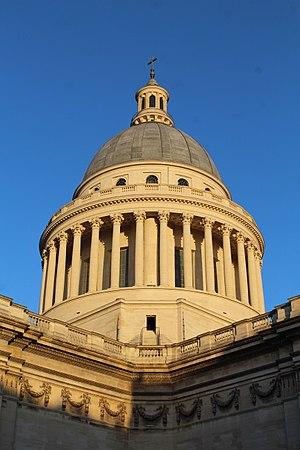
Dôme du Panthéon, Paris.
Le Panthéon est un monument de style néo-classique situé dans le 5ᵉ arrondissement de Paris. Au cœur du Quartier latin, sur la montagne Sainte-Geneviève, il est au centre de la place du Panthéon et entouré notamment de la mairie du 5ᵉ arrondissement, du lycée Henri-IV, de l'église Saint-Étienne-du-Mont, de la bibliothèque Sainte-Geneviève et de la faculté de droit. La rue Soufflot lui dessine une perspective jusqu'au jardin du Luxembourg.